Métamatic

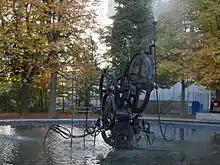
Fontaine Jean Tinguely (Fribourg)

In the mid-1950s Jean Tinguely began production of a series of generative works titled Métamatics: machines that produced art works. With this series of works Tinguely not only problematised the introduction of the robotic machine as interface in our society, but also questioned the role of the artist, the art work and the viewer. "Metamechanics" (French "méta-mécanique"), in relation to art history, describes the kinetic sculpture machines of Jean Tinguely. It is also applied to, and may have its origins in, earlier work of the Dada art movement.